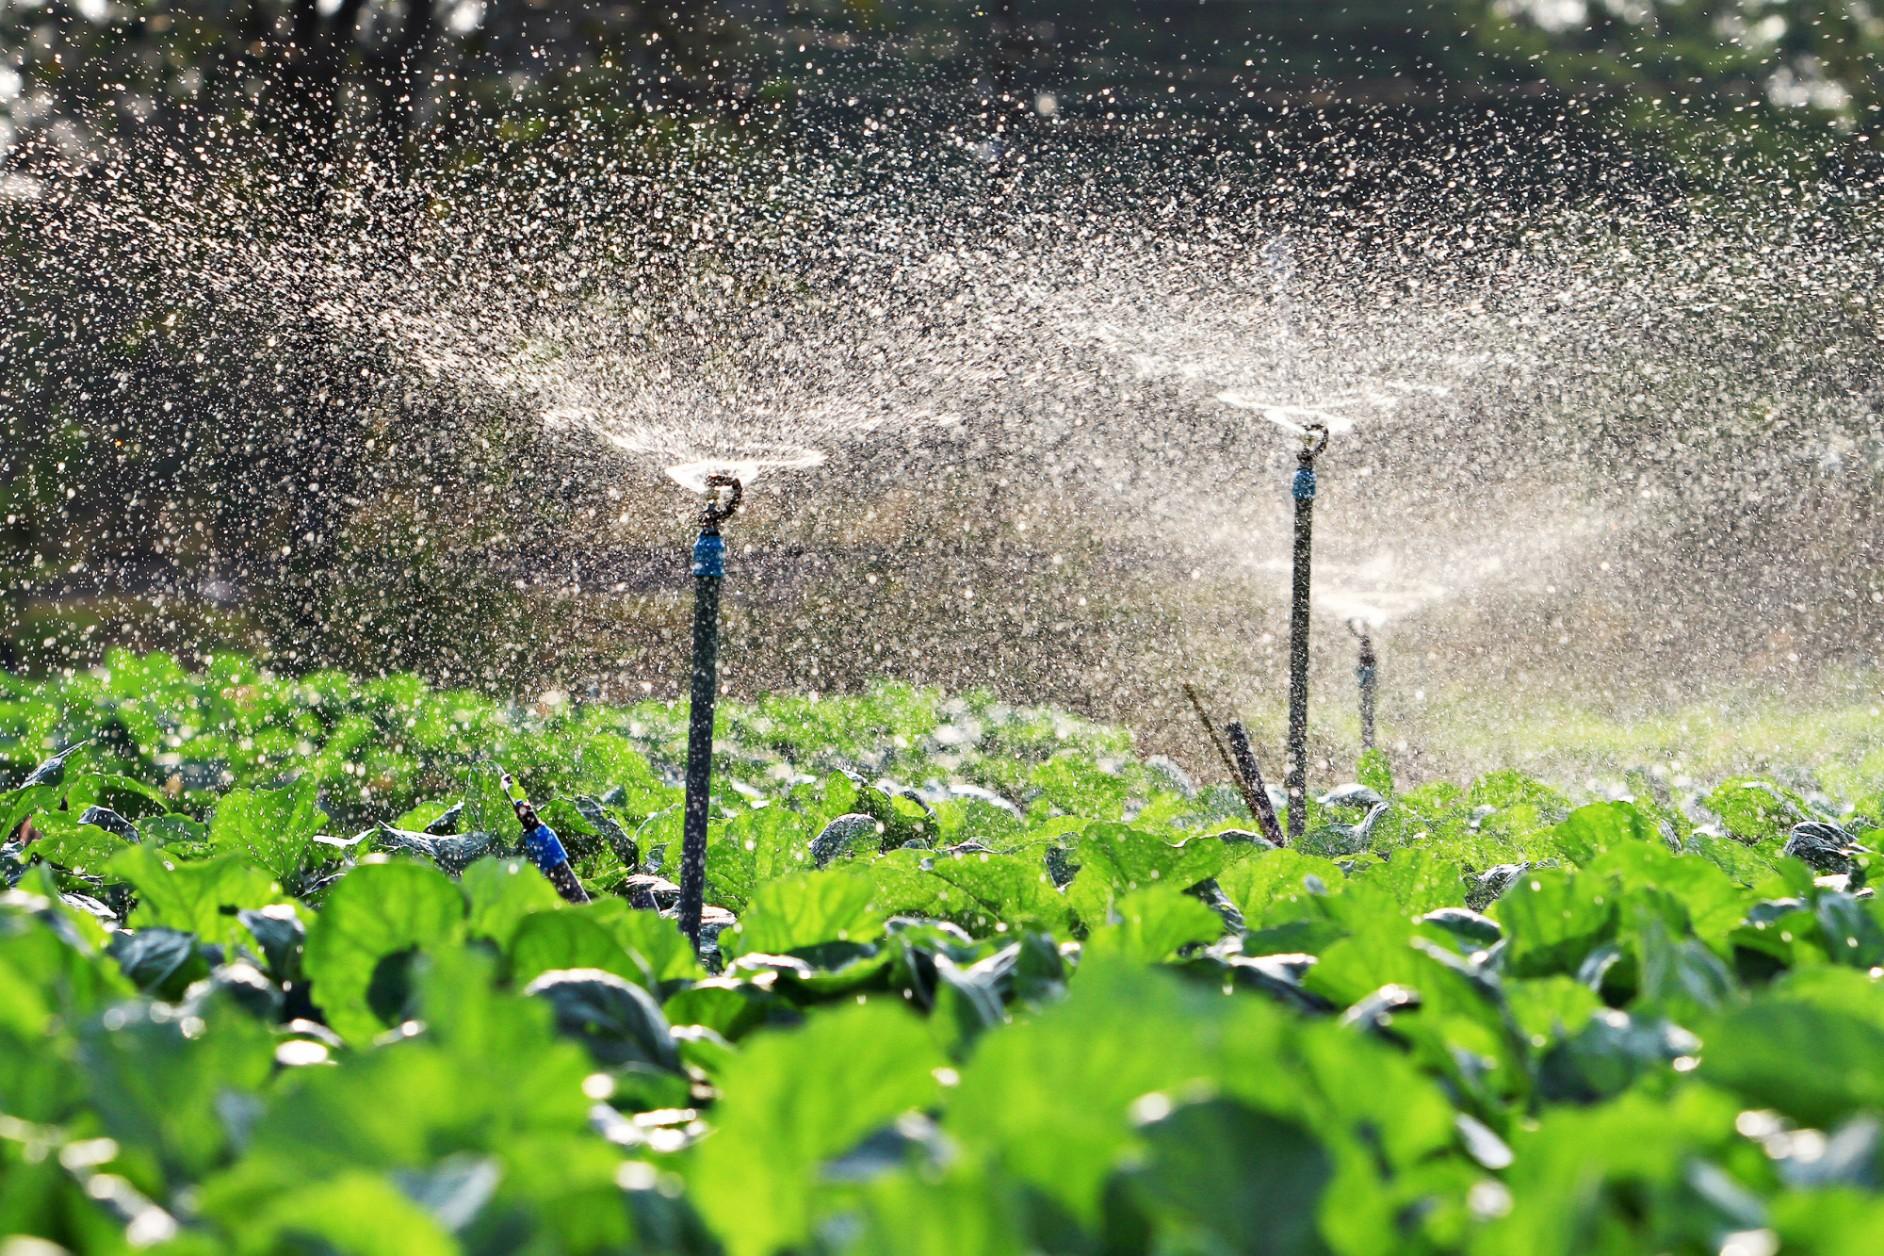
Shamba limepandwa mimea ya kijani kibichi inayonyunyuziwa maji kwa kutumia mfumo wa vinyunyuzio. Vinyunyuzio kadhaa vimepandwa ardhini na vinasukuma maji hewani, yakimwagika kama mvua ndogo juu ya mimea. Matone ya maji yanaonekana yakimetameta kwenye mwanga wa jua, ikionyesha mchakato wa umwagiliaji unaoendelea.